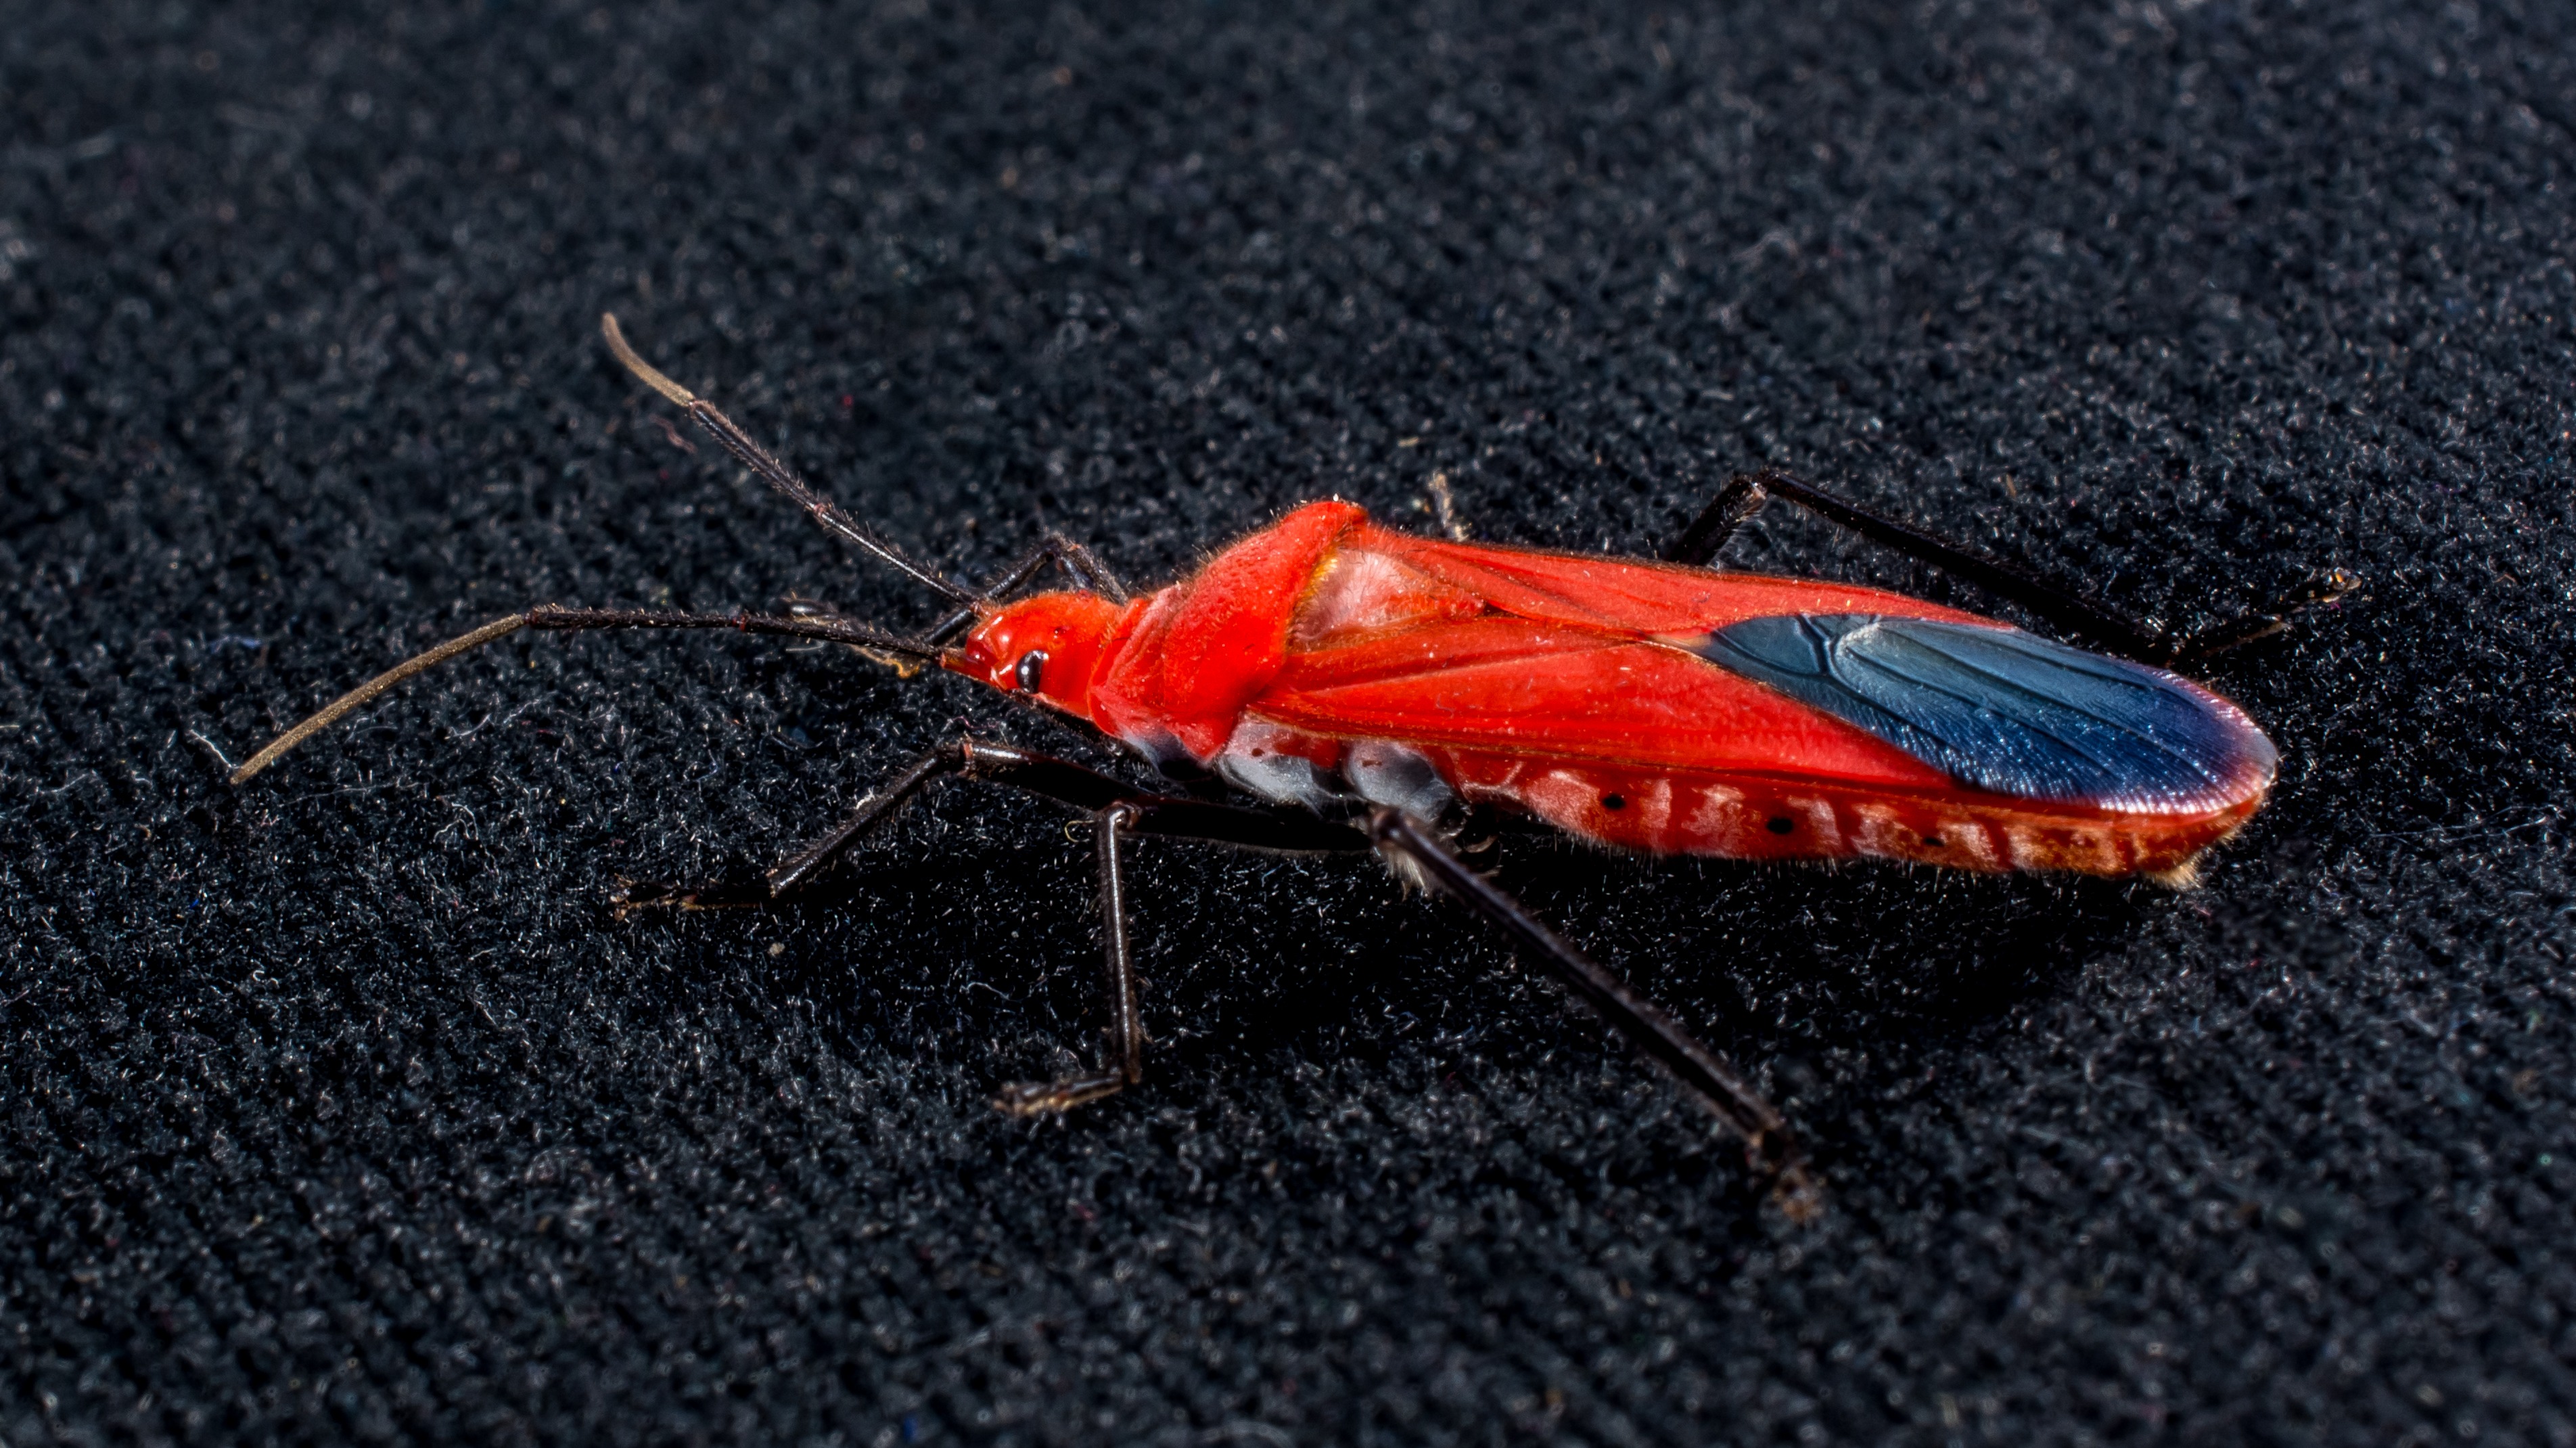
wing, red, insect, macro, invertebrate, beetle, macro photography, arthropod, red beetle